Secolo d'Italia

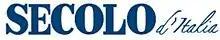

Secolo d'Italia ("Century of Italy") is a daily online newspaper in Italy, published since 1952, formerly supporting neo-fascism. In 2012, it ceased its print edition and continued as an online-only conservative publication.